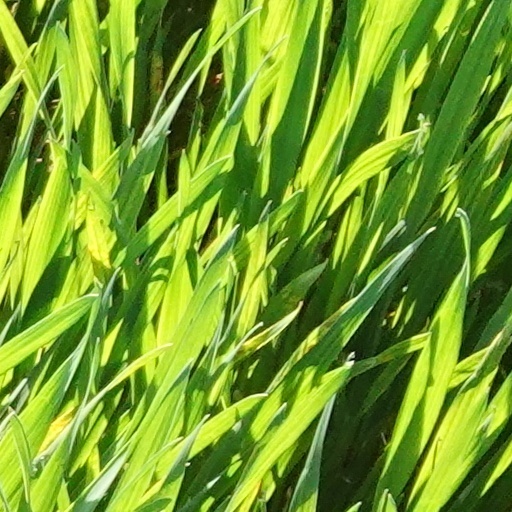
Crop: wheat